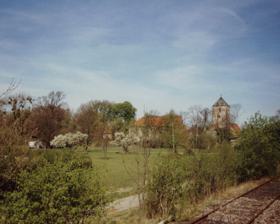
Building: Steuerwald Castle
Country: Germany
Year built: 1313
General view from the south General view from the north Romanesque palas St. Magdalena's Chapel Moat and old wall Steuerwald Castle ( Burg Steuerwald ) is a Romanesque castle in Hildesheim , a city in Lower Saxony , Germany . The castle is currently used by a private riding club and is not open to the public. There are plans to convert the castle into a cultural centre and to use it for exhibitions and concerts afterwards. The roofs of the Romanesque palace and of several other buildings were renovated in 2010. History Hildesheim was founded as the seat of the Bishopric of Hildesheim in 815. The settlement around the cathedral of Hildesheim was ruled by the clergy for four centuries and it quickly developed into a town which was awarded market rights by King Otto III in 983. The town grew further and obtained city rights in 1249, developing into a very wealthy merchant city. At the end of the 13th century, Hildesheim had about 5,000 inhabitants and was one of the biggest and richest cities in the North of Germany. The citizens gained more and more self-confidence and did not want to be governed by the bishop any longer. As the bishop did not want to reside in the rebellious and dangerous city any more, he ordered Steuerwald Castle in the North of the city to be built as a new residence. When the castle was completed in 1313, he left Hildesheim. The bishops of Hildesheim resided in Steuerwald Castle until 1763. Then a bishop's palace was built in the centre of the city opposite the cathedral. Castle keep and Tenant's House According to the orders given by Henry III, Steuerwald Castle was built in 1310–1313 near the river Innerste in the North of Hildesheim, about 3 kilometres from the city The Castle was surrounded by a rampart with a moat. Bishop Otto II (1319–31), successor of Henry III, ordered the castle to be enlarged. The tall castle keep was built in 1325. In the Thirty Years' War , Steuerwald Castle was enlarged again in 1622 under bishop Ferdinand of Bavaria . Then it was besieged several times and conquered on 4 June 1632, but only slightly damaged. After the Thirty Years' War had come to an end in 1648, the bishops of Hildesheim continued residing in Steuerwald Castle. Bishop Clemens August of Bavaria ordered a part of the castle to be remodelled in 1728 once more. During the secularization , the Catholic Church lost the castle in 1803. It was transformed into a government-owned domain, and some buildings which had deep cellars were used as a brewery. Several barns and stables were built, and a part of the moat was levelled, as the space was needed for the construction of a tenant's house in 1819. The City of Hildesheim bought the castle on 1 September 1912 as most of its grounds were needed to construct an inland harbour and a canal. The small village of Steuerwald developed around the castle on the river Innerste. At the beginning of the 20th century it had 231 inhabitants, of whom most were working in the domain. In 1912, the village of Steuerwald became a part of the city of Hildesheim. Most of the buildings of the village had to be torn down when the inland harbour of Hildesheim was built. The harbour was inaugurated in 1926. During World War II , the roofs of the romanesque palace and of some of the barns received some damage, when a bomb exploded near Steuerwald during an air raid on Hanover on 9 October 1943. After the war, Steuerwald Castle was used for residential purposes, as the city of Hildesheim had suffered severe bomb damage. In the 1970s, a race course was laid out behind the castle which has been used by a riding club since 1973. Architecture Steuerwald Castle has been remodelled and enlarged several times over the centuries, but the castle keep, the north and west aisles, a large barn and especially the romanesque palace, all dating from the Late Middle Ages , are well-preserved. In the west, a part of the  moat and the old wall  with firing slits is preserved. In the second half of the 18th century, a large half-timbered store house was built outside the castle; this is to be renovated. The  castle keep  reaching a height of 26 metres has a quadrate basis measuring 9.35 × 9.35 metres, firing slits and a tent roof. Due to its walls reaching a thickness of 2 metres it was used as a prison in former times. Originally there was a door in the basis of the keep which served as the main entrance to the castle. Today, the keep is surrounded by a stable which was built in 1819. The inner court measures 175 × 175 metres. The  Romanesque palas , reaching a height of 23.15 metres, was built of sandstone at the beginning of the 14th century. Only the north and the west aisles are preserved. The palace has four floors and several gothic lancet windows . On the third floor there is a great hall. The roof was renovated in 2010. In the inner court there is a large barn, built of sandstone dating to the 14th century. The Tenant's House is one of the buildings which were added later. It was built in 1819 with a flight of outdoor stairs. St. Magdalena's Chapel was built in a Romanesque style in 1310. In 1507 it was remodelled in a gothic style and an apse with lancet windows was added. Above the entrance with a typical pointed arch there is a noteworthy sandstone relief showing the coat of arms of bishop John IV who ordered the chapel to be remodelled. The chapel, which was renovated in 1990, has 55 seats and is used for concerts and weddings. References